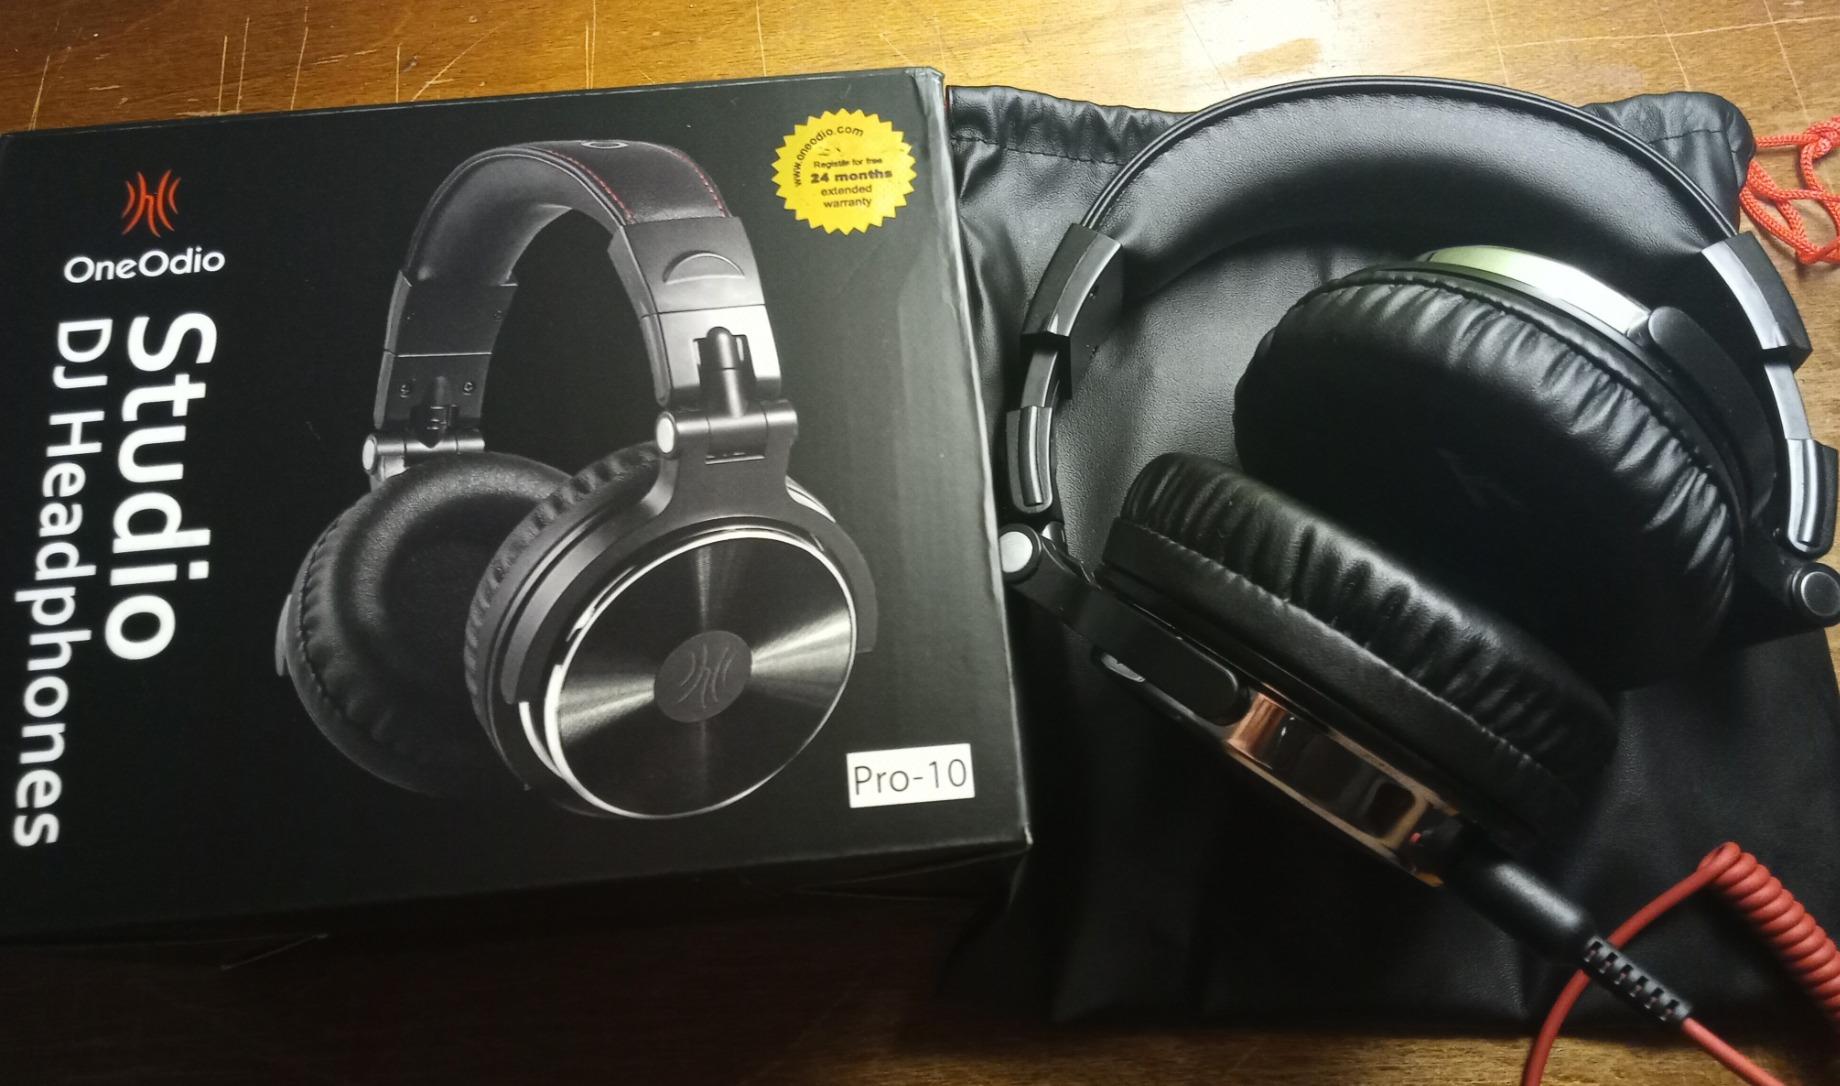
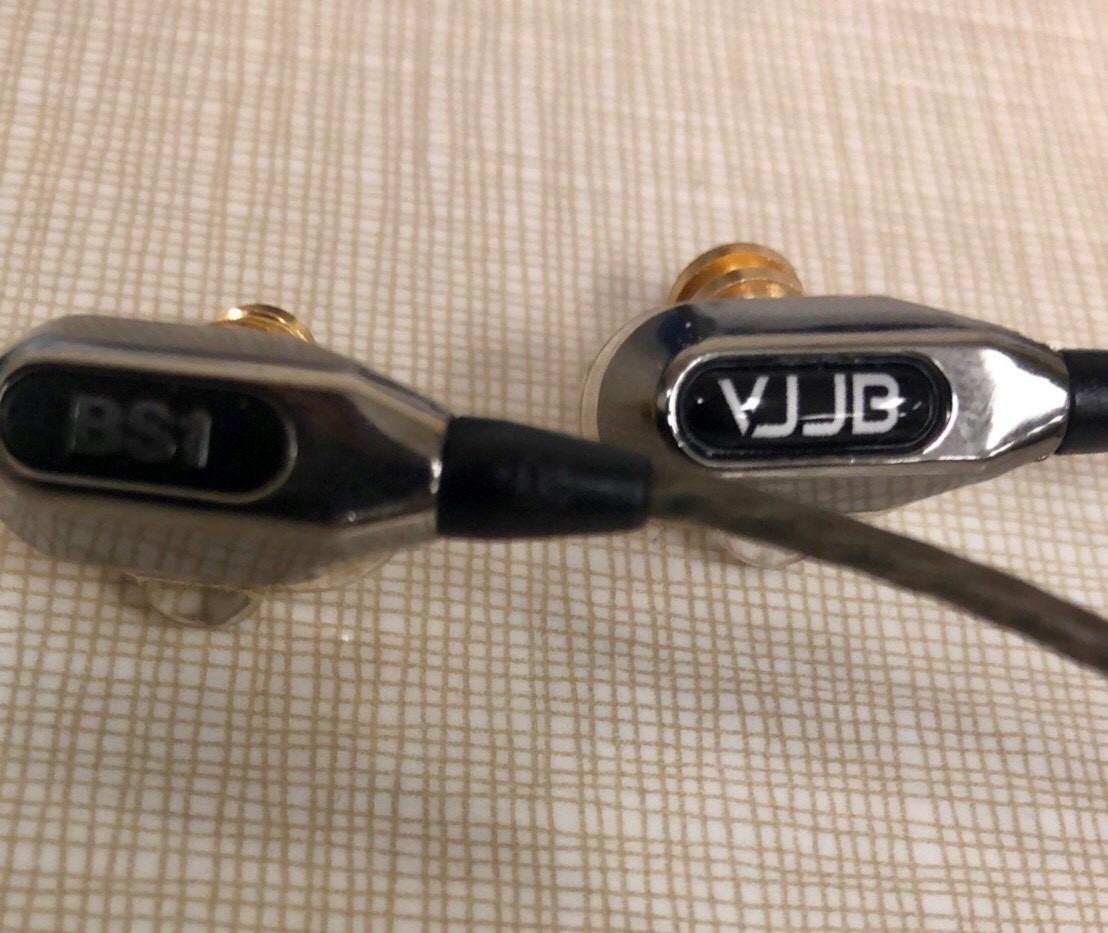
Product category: headphones
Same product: no